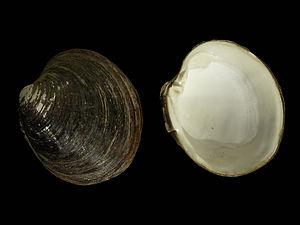
Les Venerida sont un ordre de mollusques bivalves.
Les Vénéroïdes, ou ordre des Veneroida, sont un taxon de mollusques bivalves. L'ordre comprend quelques-uns des bivalves familiers, telles la palourde ou la moule zébrée.